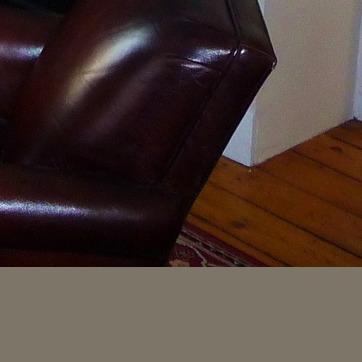
Material: leather